Chibiusa

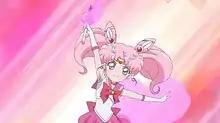
Sailor Chibi Moon using the Pink Moon Stick to perform "Pink Sugar Heart Attack" in "Sailor Moon Crystal"

Chibiusa is not shown using "unassisted" powers until she transforms into a Sailor Guardian by activating a special device and shouting a certain phrase. Originally this is "Moon Prism Power, Make-up!" In the manga, her becoming a Sailor Guardian at the end of the second story arc is shown, whereas in the anime it happens off-screen and is not revealed until partway into the third arc. She does not initially have a full anime transformation sequence.